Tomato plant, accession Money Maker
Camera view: vertical (180 deg); turntable rotation: 60 degrees
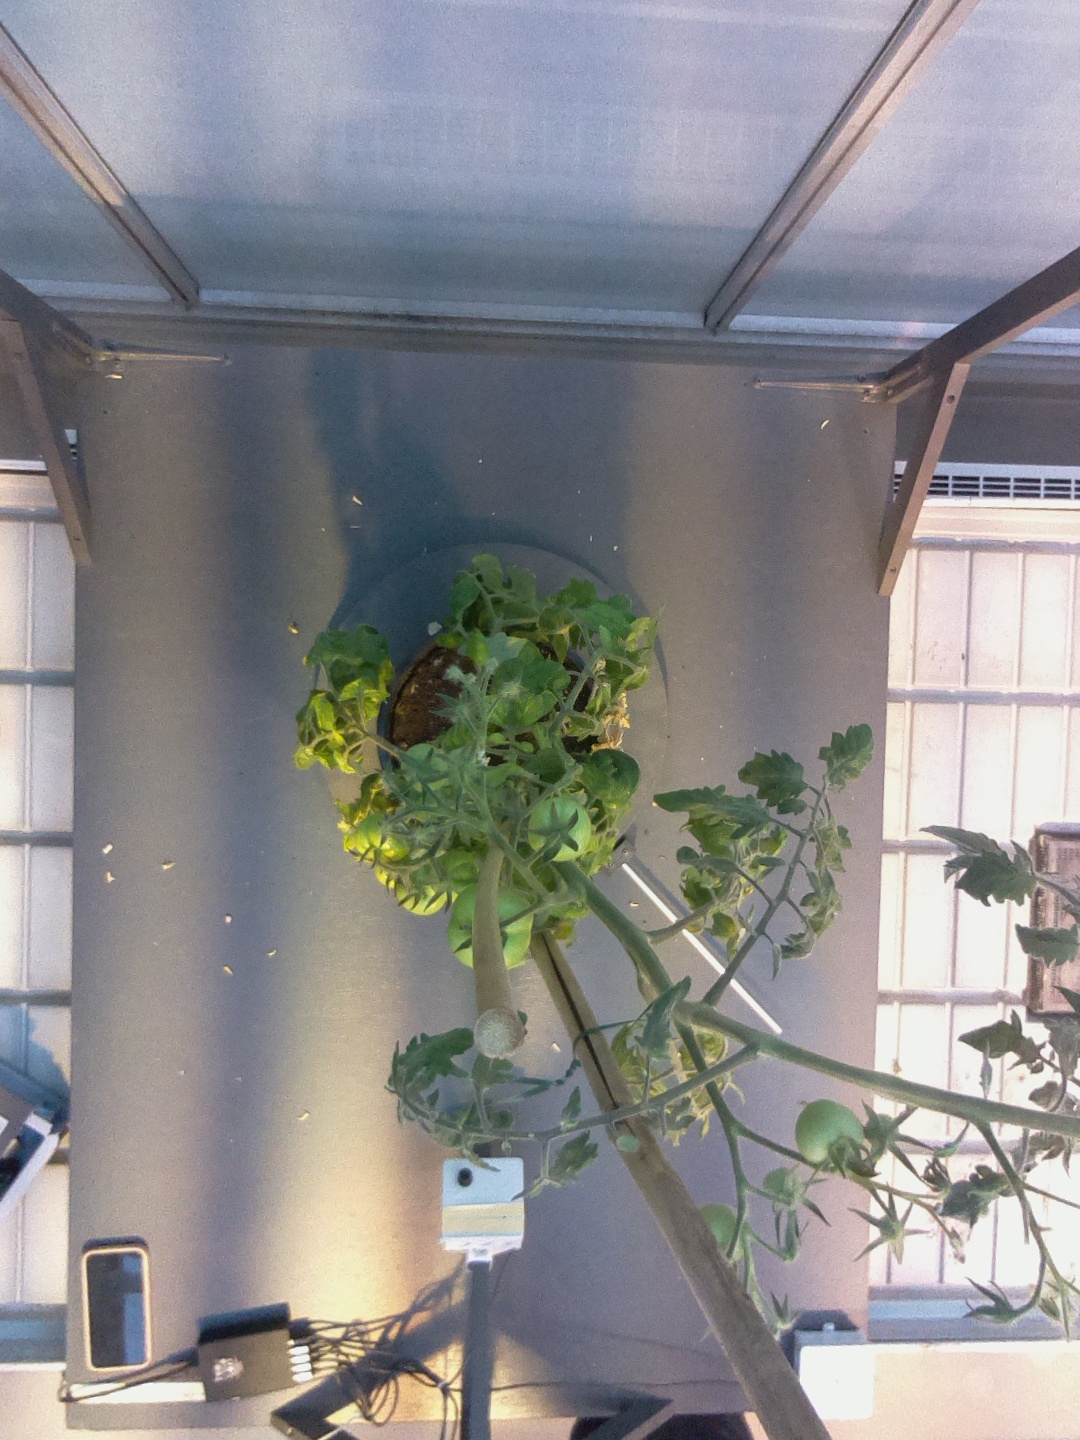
BBCH growth stage 74: 40%-50% of final fruit size